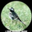
Label: bird